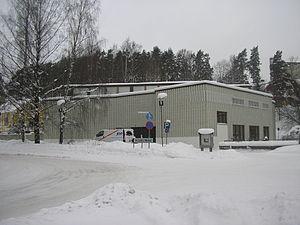
Cet article est une liste partielle des bâtiments conçus par Alvar Aalto.